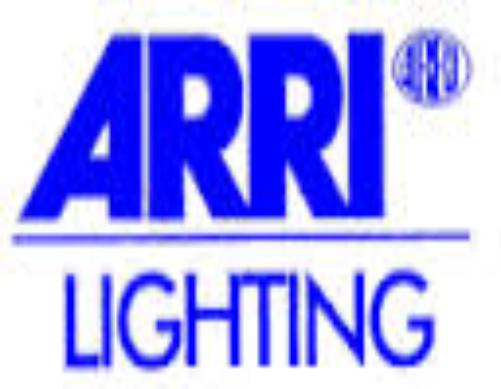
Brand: Arri
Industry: Clothes